List of Twilight characters

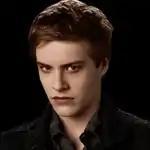
Riley Biers as portrayed in "The Twilight Saga: Eclipse".

As a vampire, Riley Biers is tall and muscular with bright red eyes and blond hair. Victoria bites and changes Riley when he is approximately Bella's age in "Eclipse". Once Riley ages and gains some control, he helps to lead Victoria's army of newborn vampires. He performs his work faithfully because of his love for Victoria, which she pretends to return. In a battle between the army of newborns and the Cullens at the end of "Eclipse", Edward voices Riley's concern that Victoria has been lying to him. Edward tries to convince Riley to stop fighting by explaining Victoria's true motives, but in the end Victoria bolsters Riley's faith in her and he is destroyed by Edward and Seth Clearwater.